Line Music

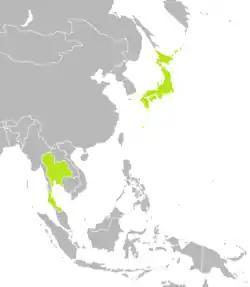
Availability of Line Music in Asia as of August 2015

Line Music is currently available in Japan, Thailand and Taiwan.